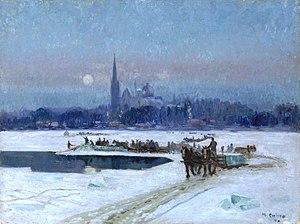
La Montérégie est une région administrative du Québec délimitée à l'ouest par la région de Montréal et à l'est par les régions de l'Estrie et du Centre-du-Québec. Elle s'étend du fleuve Saint-Laurent jusqu'à la frontière avec les États-Unis. Son nom vient des collines montérégiennes, presque toutes situées sur son territoire. La Montérégie se compose de 15 municipalités régionales de comté, de 177 municipalités locales et 2 réserves indiennes.